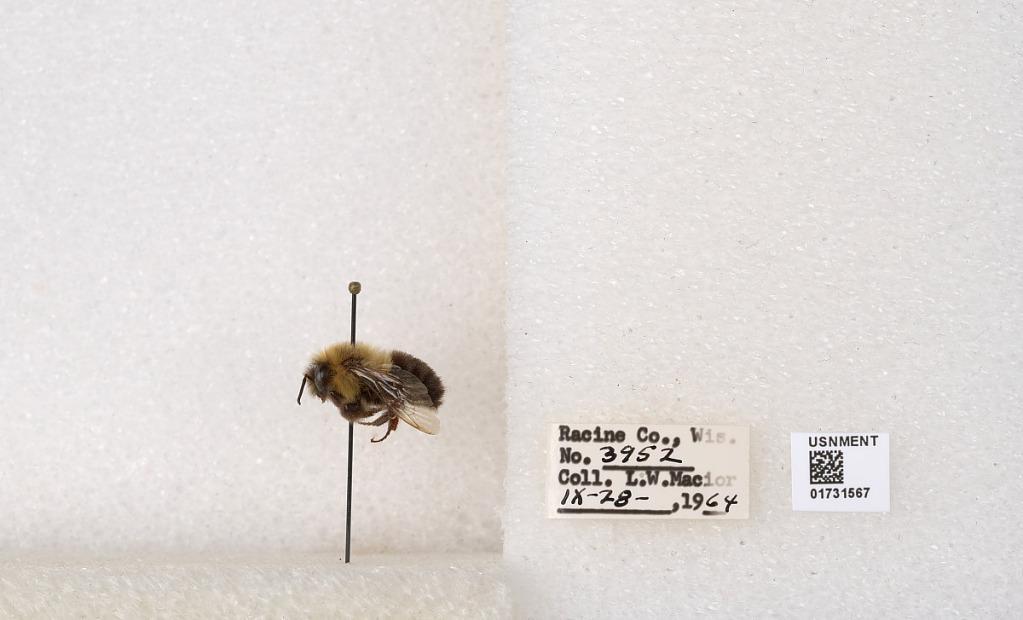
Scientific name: Bombus impatiens Cresson
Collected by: L. Macior
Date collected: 1964-9-28
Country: United States
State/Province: Wisconsin
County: Racine
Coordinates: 42.7299, -87.8123